St. Louis–style pizza

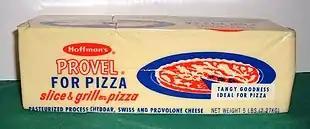
A five-pound block of Provel cheese

Provel cheese is used in place of mozzarella. Provel is a white processed cheese made from cheddar, Swiss, and provolone, developed by Costa Grocery in St. Louis during the 1950s. It’s made in Wisconsin by a Kraft Heinz subsidiary, primarily for the St. Louis market.